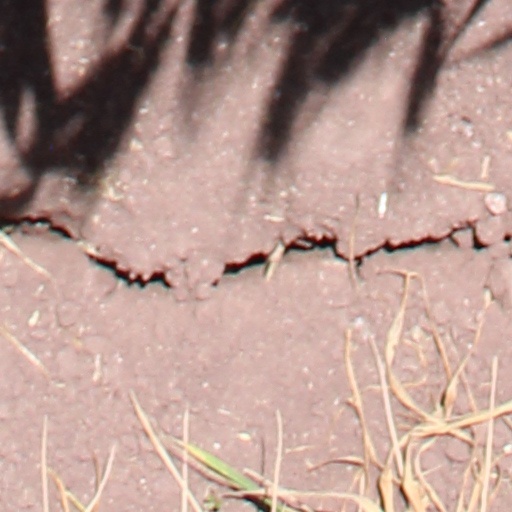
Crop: wheat